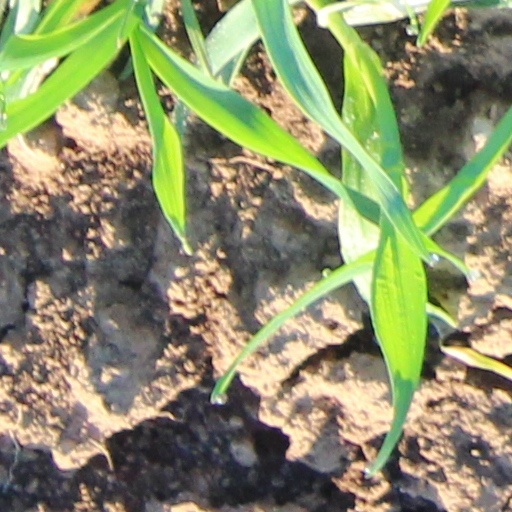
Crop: wheat